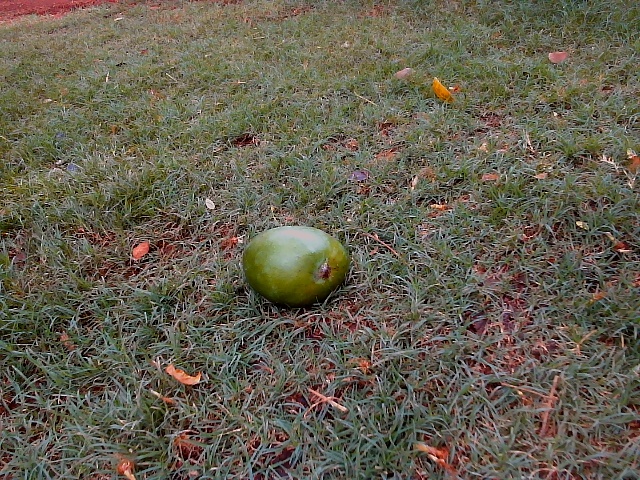
Label: Raw_Mango